One Froggy Evening

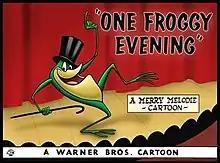

One Froggy Evening is a 1955 American Technicolor animated musical short film written by Michael Maltese and directed by Chuck Jones, with musical direction by Milt Franklyn. The short, partly inspired by a 1944 Cary Grant film entitled "Once Upon a Time" involving a dancing caterpillar in a small box, marks the debut of Michigan J. Frog: an anthropomorphic frog with a talent for singing and dancing that he demonstrates for no one except whoever possesses the box wherein he resides. This popular short contained a wide variety of musical entertainment, with songs ranging from "Hello! Ma Baby" and "I'm Just Wild About Harry", two Tin Pan Alley classics, to "Largo al Factotum", Figaro's aria from the opera "Il Barbiere di Siviglia" ("The Barber of Seville"). The short was released on December 31, 1955, as part of Warner Bros.' "Merrie Melodies" series of cartoons.